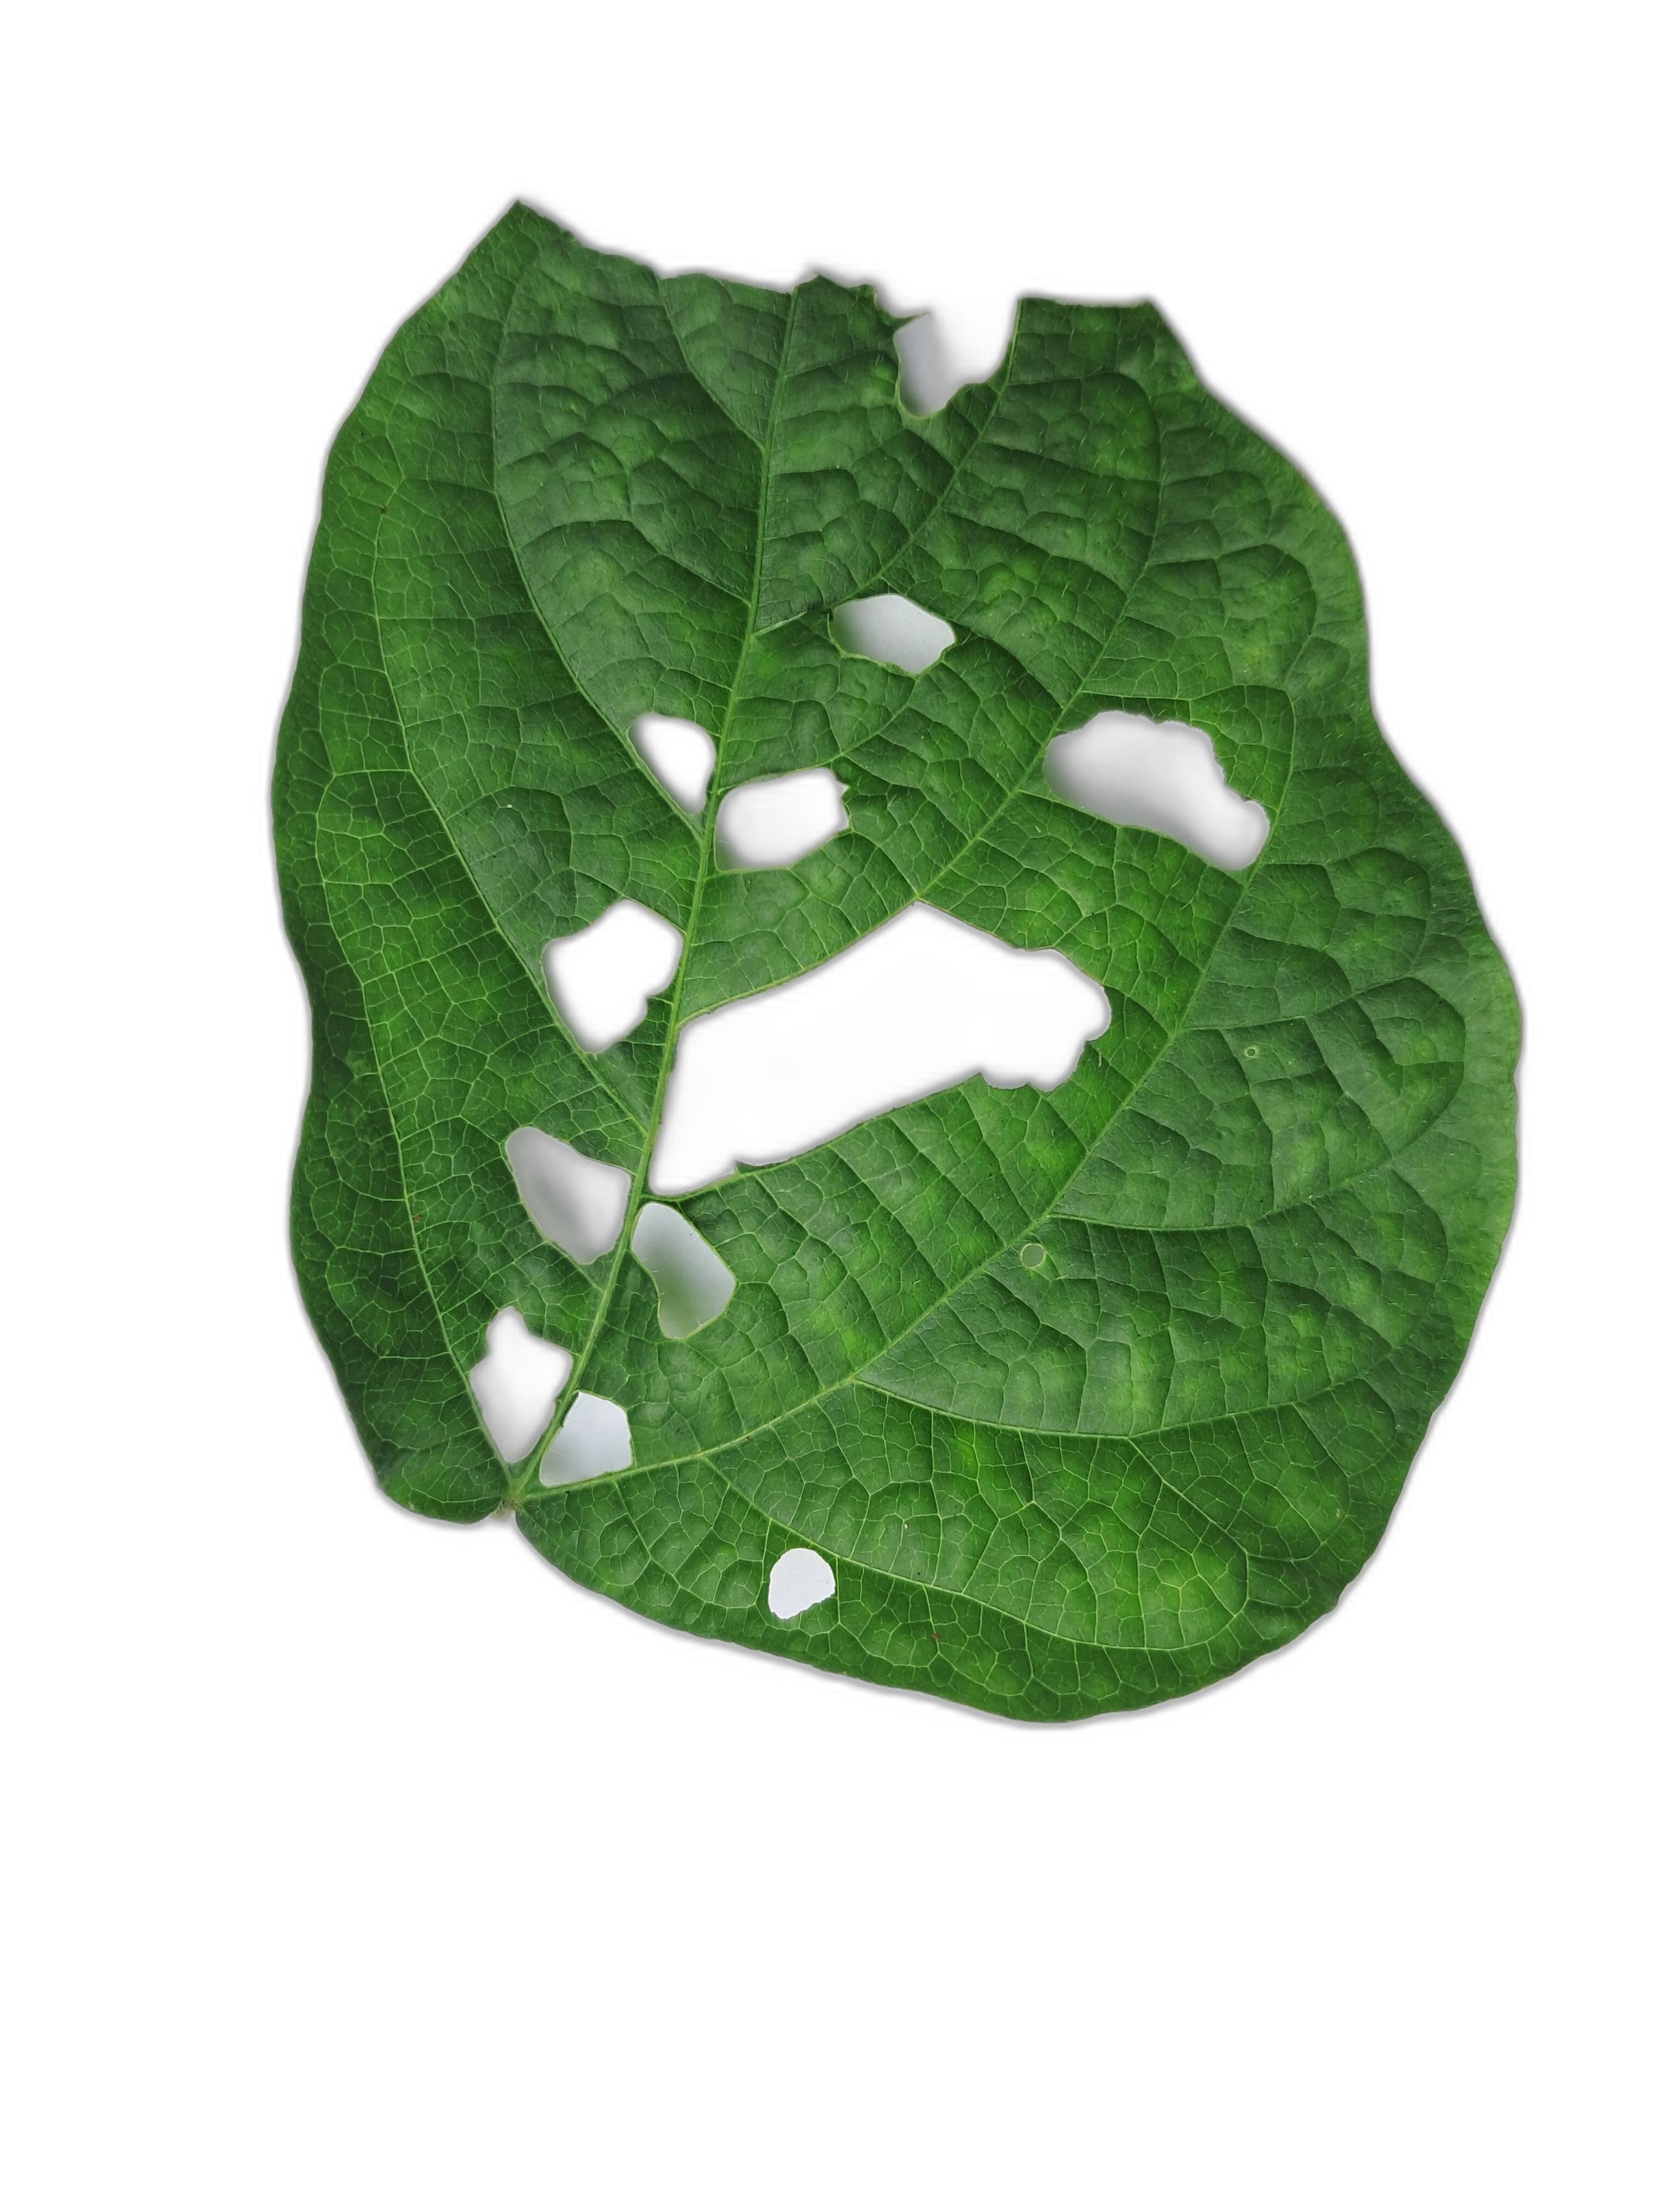
Label: Leaf Crinkle